Haidel

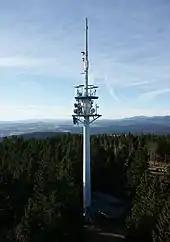
Telecommunication tower on the Haidel

In 1925, a severe storm passed through the forest on Haidel, destroying the view of the Bavarian Forest and Bohemian Forest to the Alps from the summit. In order to prevent future disasters from destroying the view again, a 15-meter-high observation tower was built in 1934, though, it would be taken down in 1948 due to its state of disrepair.